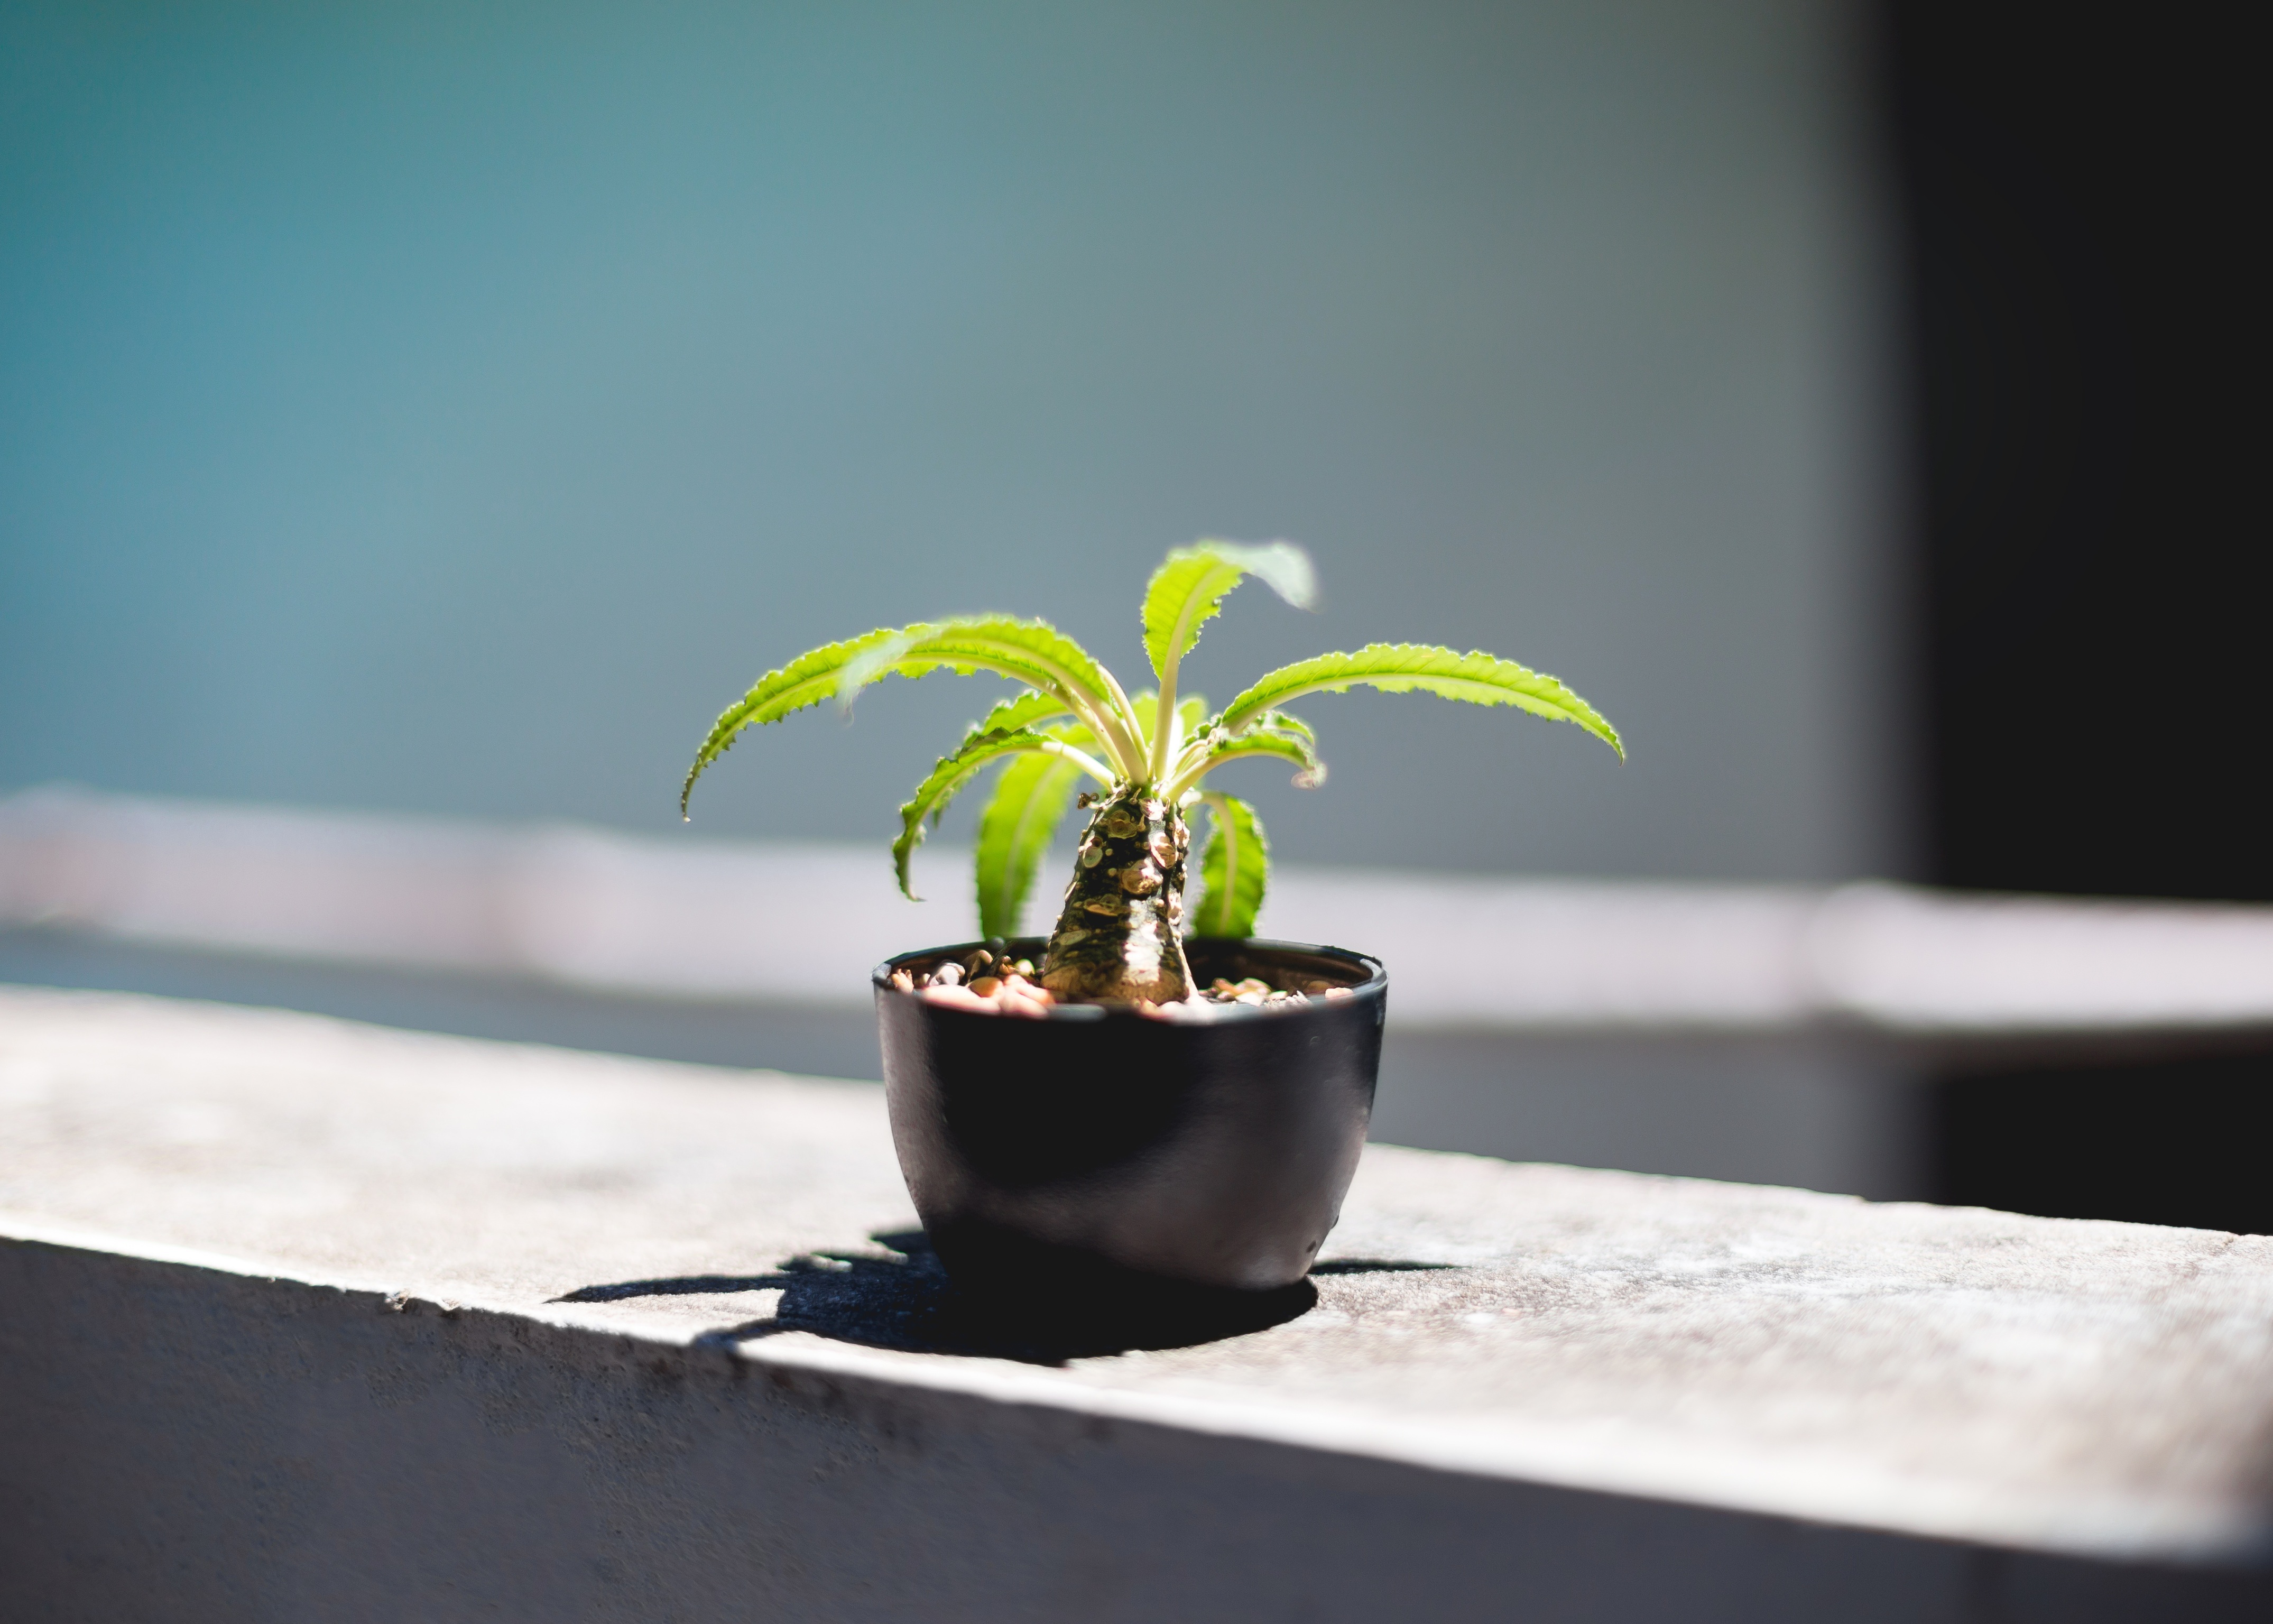
nature, growth, plant, photography, leaf, flower, pot, green, produce, grow, botany, yellow, window sill, flora, botanical, potted plant, houseplant, close up, leaves, growing, flowerpot, bonsai, macro photography, cultivate